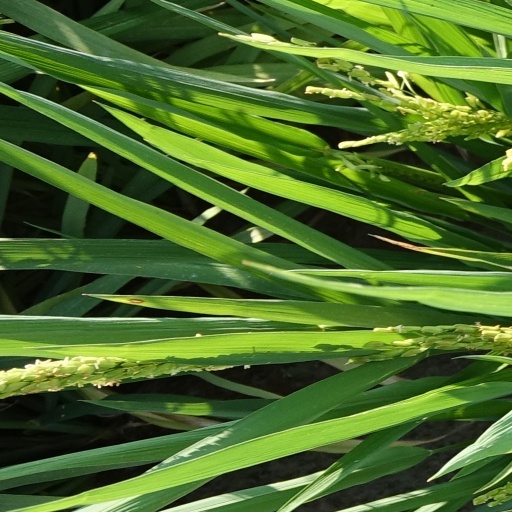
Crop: rice